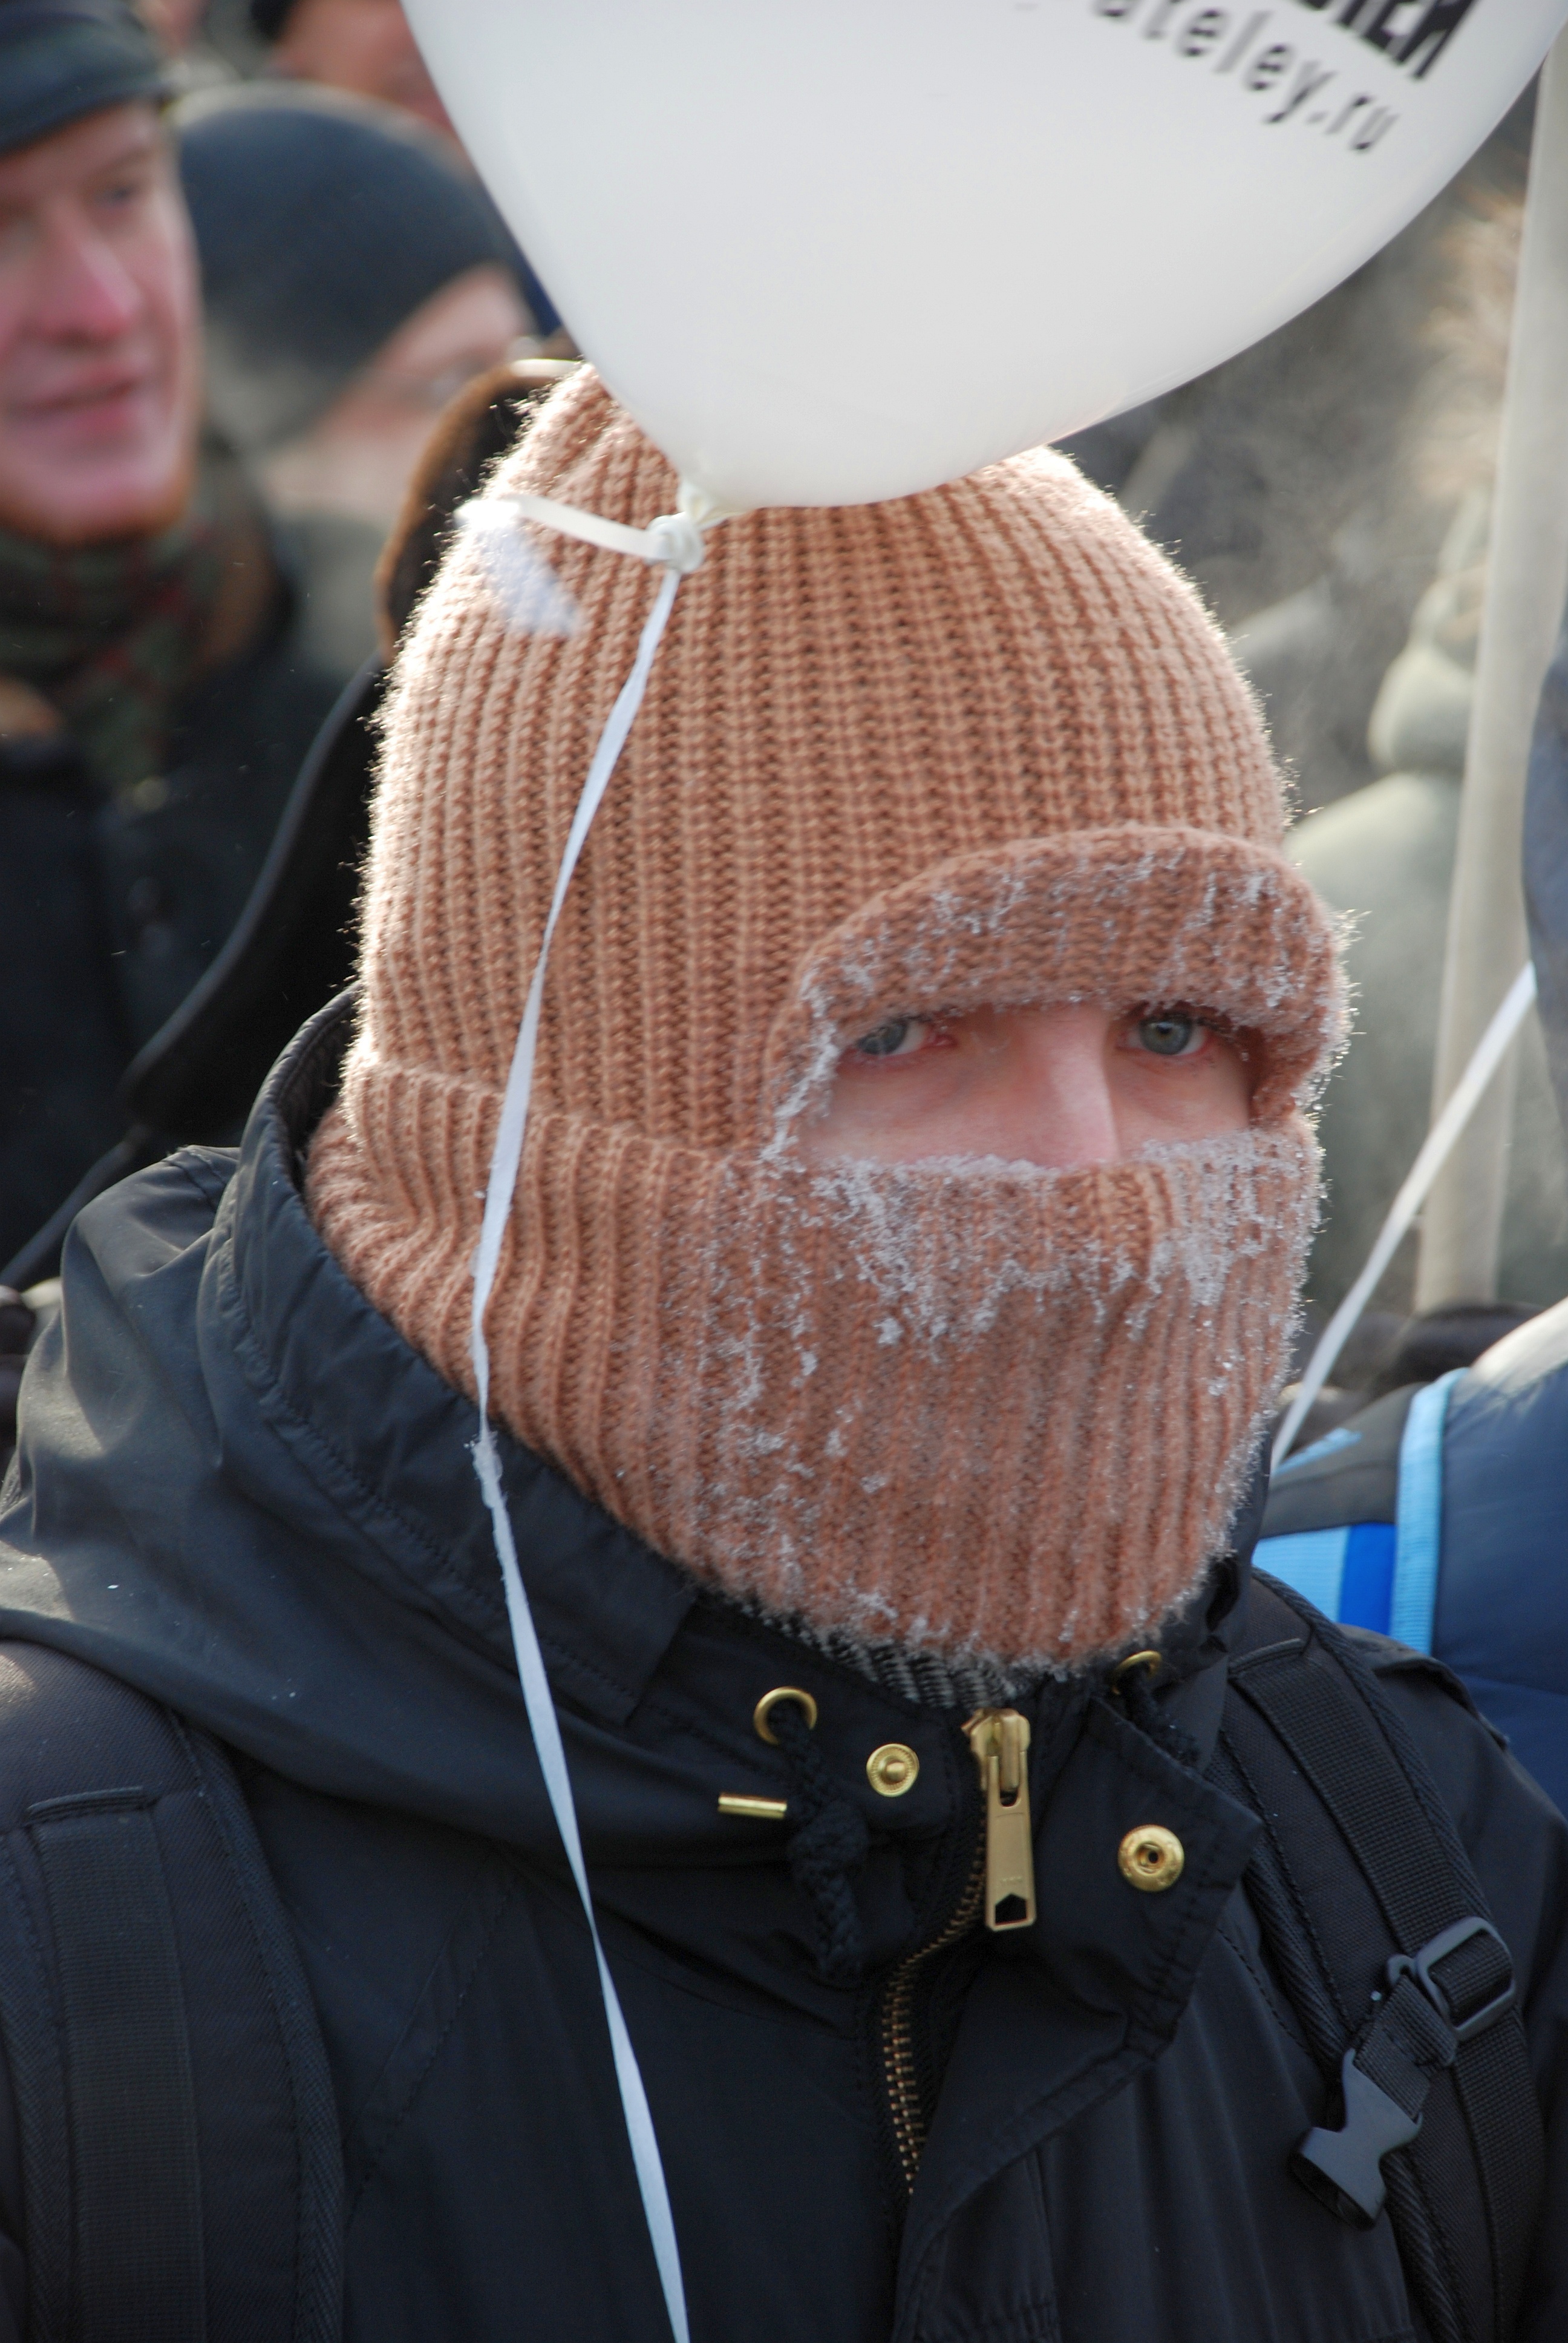
man, fashion, nikon, clothing, cool image, glasses, cap, head, moscow, nikkor, russia, d80, costume, moskau, 18135mmf3556g, 18135mm, nikond80, moscou, facial hair